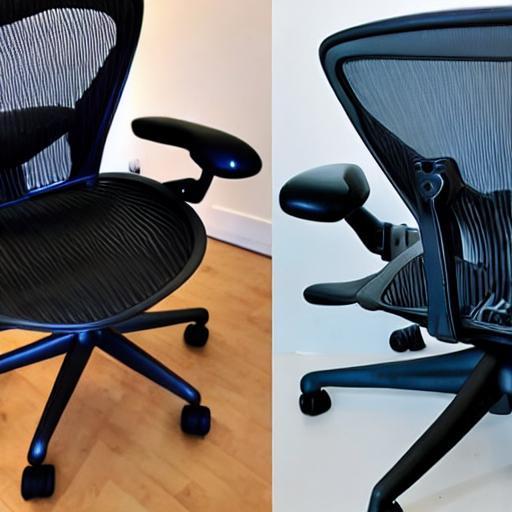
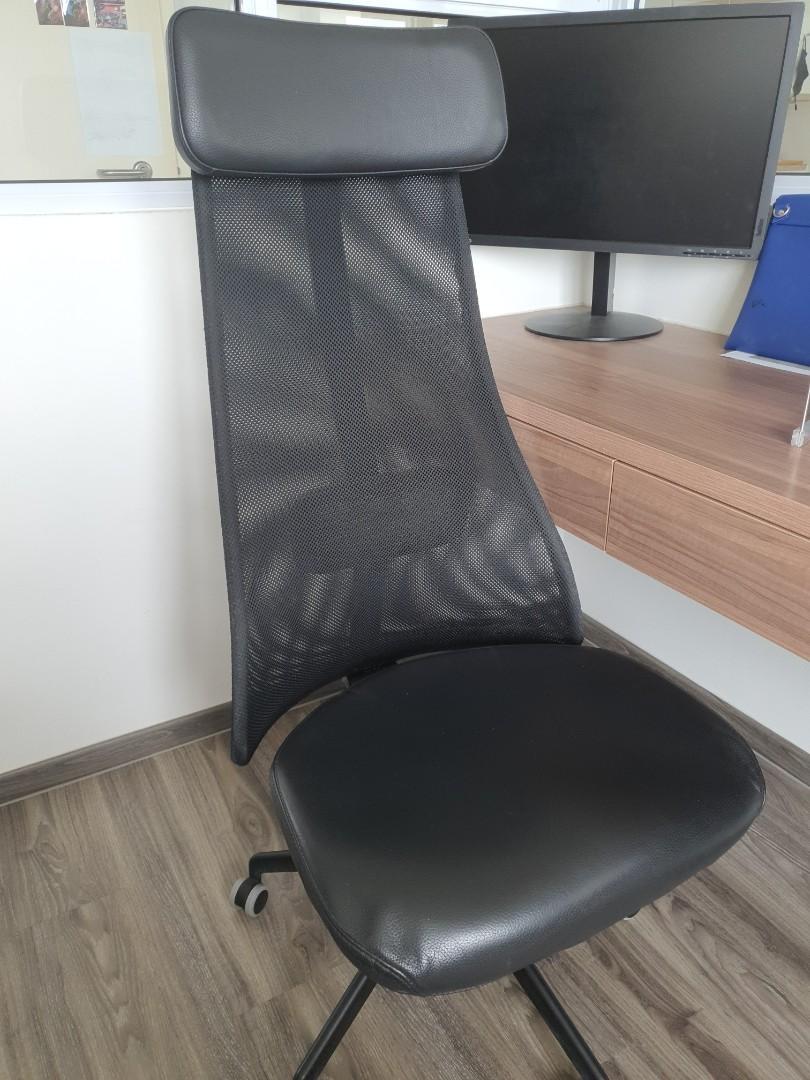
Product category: items_chair
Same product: no